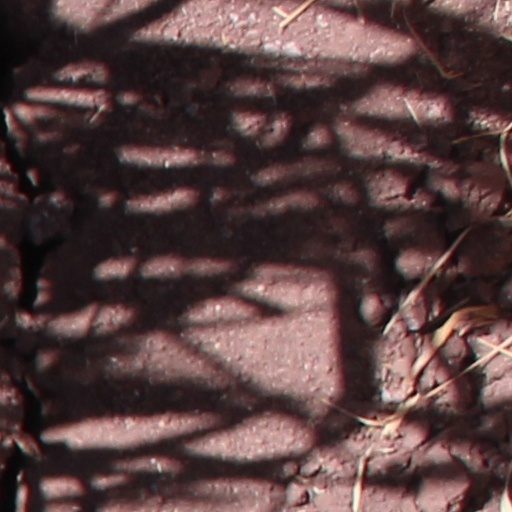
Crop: wheat